Paleolithic diet

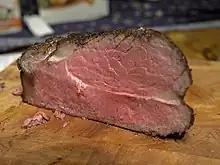
Roast beef. Some recent paleo diet variants emphasize the consumption of unprocessed animal products.

The basis of the diet is a re-imagining of what Paleolithic people ate, and different proponents recommend different diet compositions. Eaton and Konner, for example, wrote a 1988 book "The Paleolithic Prescription" with Marjorie Shostak, and it described a diet that is 65% plant based. This is not typical of more recently devised paleo diets; Loren Cordain's – probably the most popular – instead emphasizes animal products and avoidance of processed food. Diet advocates concede the modern Paleolithic diet cannot be a faithful recreation of what Paleolithic people ate, and instead aim to "translate" that into a modern context, avoiding such likely historical practices as cannibalism.